146th New York Infantry Regiment

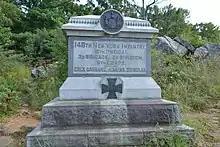
The monument to the 146th New York Volunteer Infantry at Gettysburg

This regiment at first wore the regular dark blue New York state jacket, light blue trousers, and dark blue forage cap, but when the veterans from 5th New York Volunteer Infantry Regiment, a famous Zouave unit, were transferred to the 146th New York, the regiment switched over to the colorful Zouave dress on 3 June 1863 at Falmouth, Va.